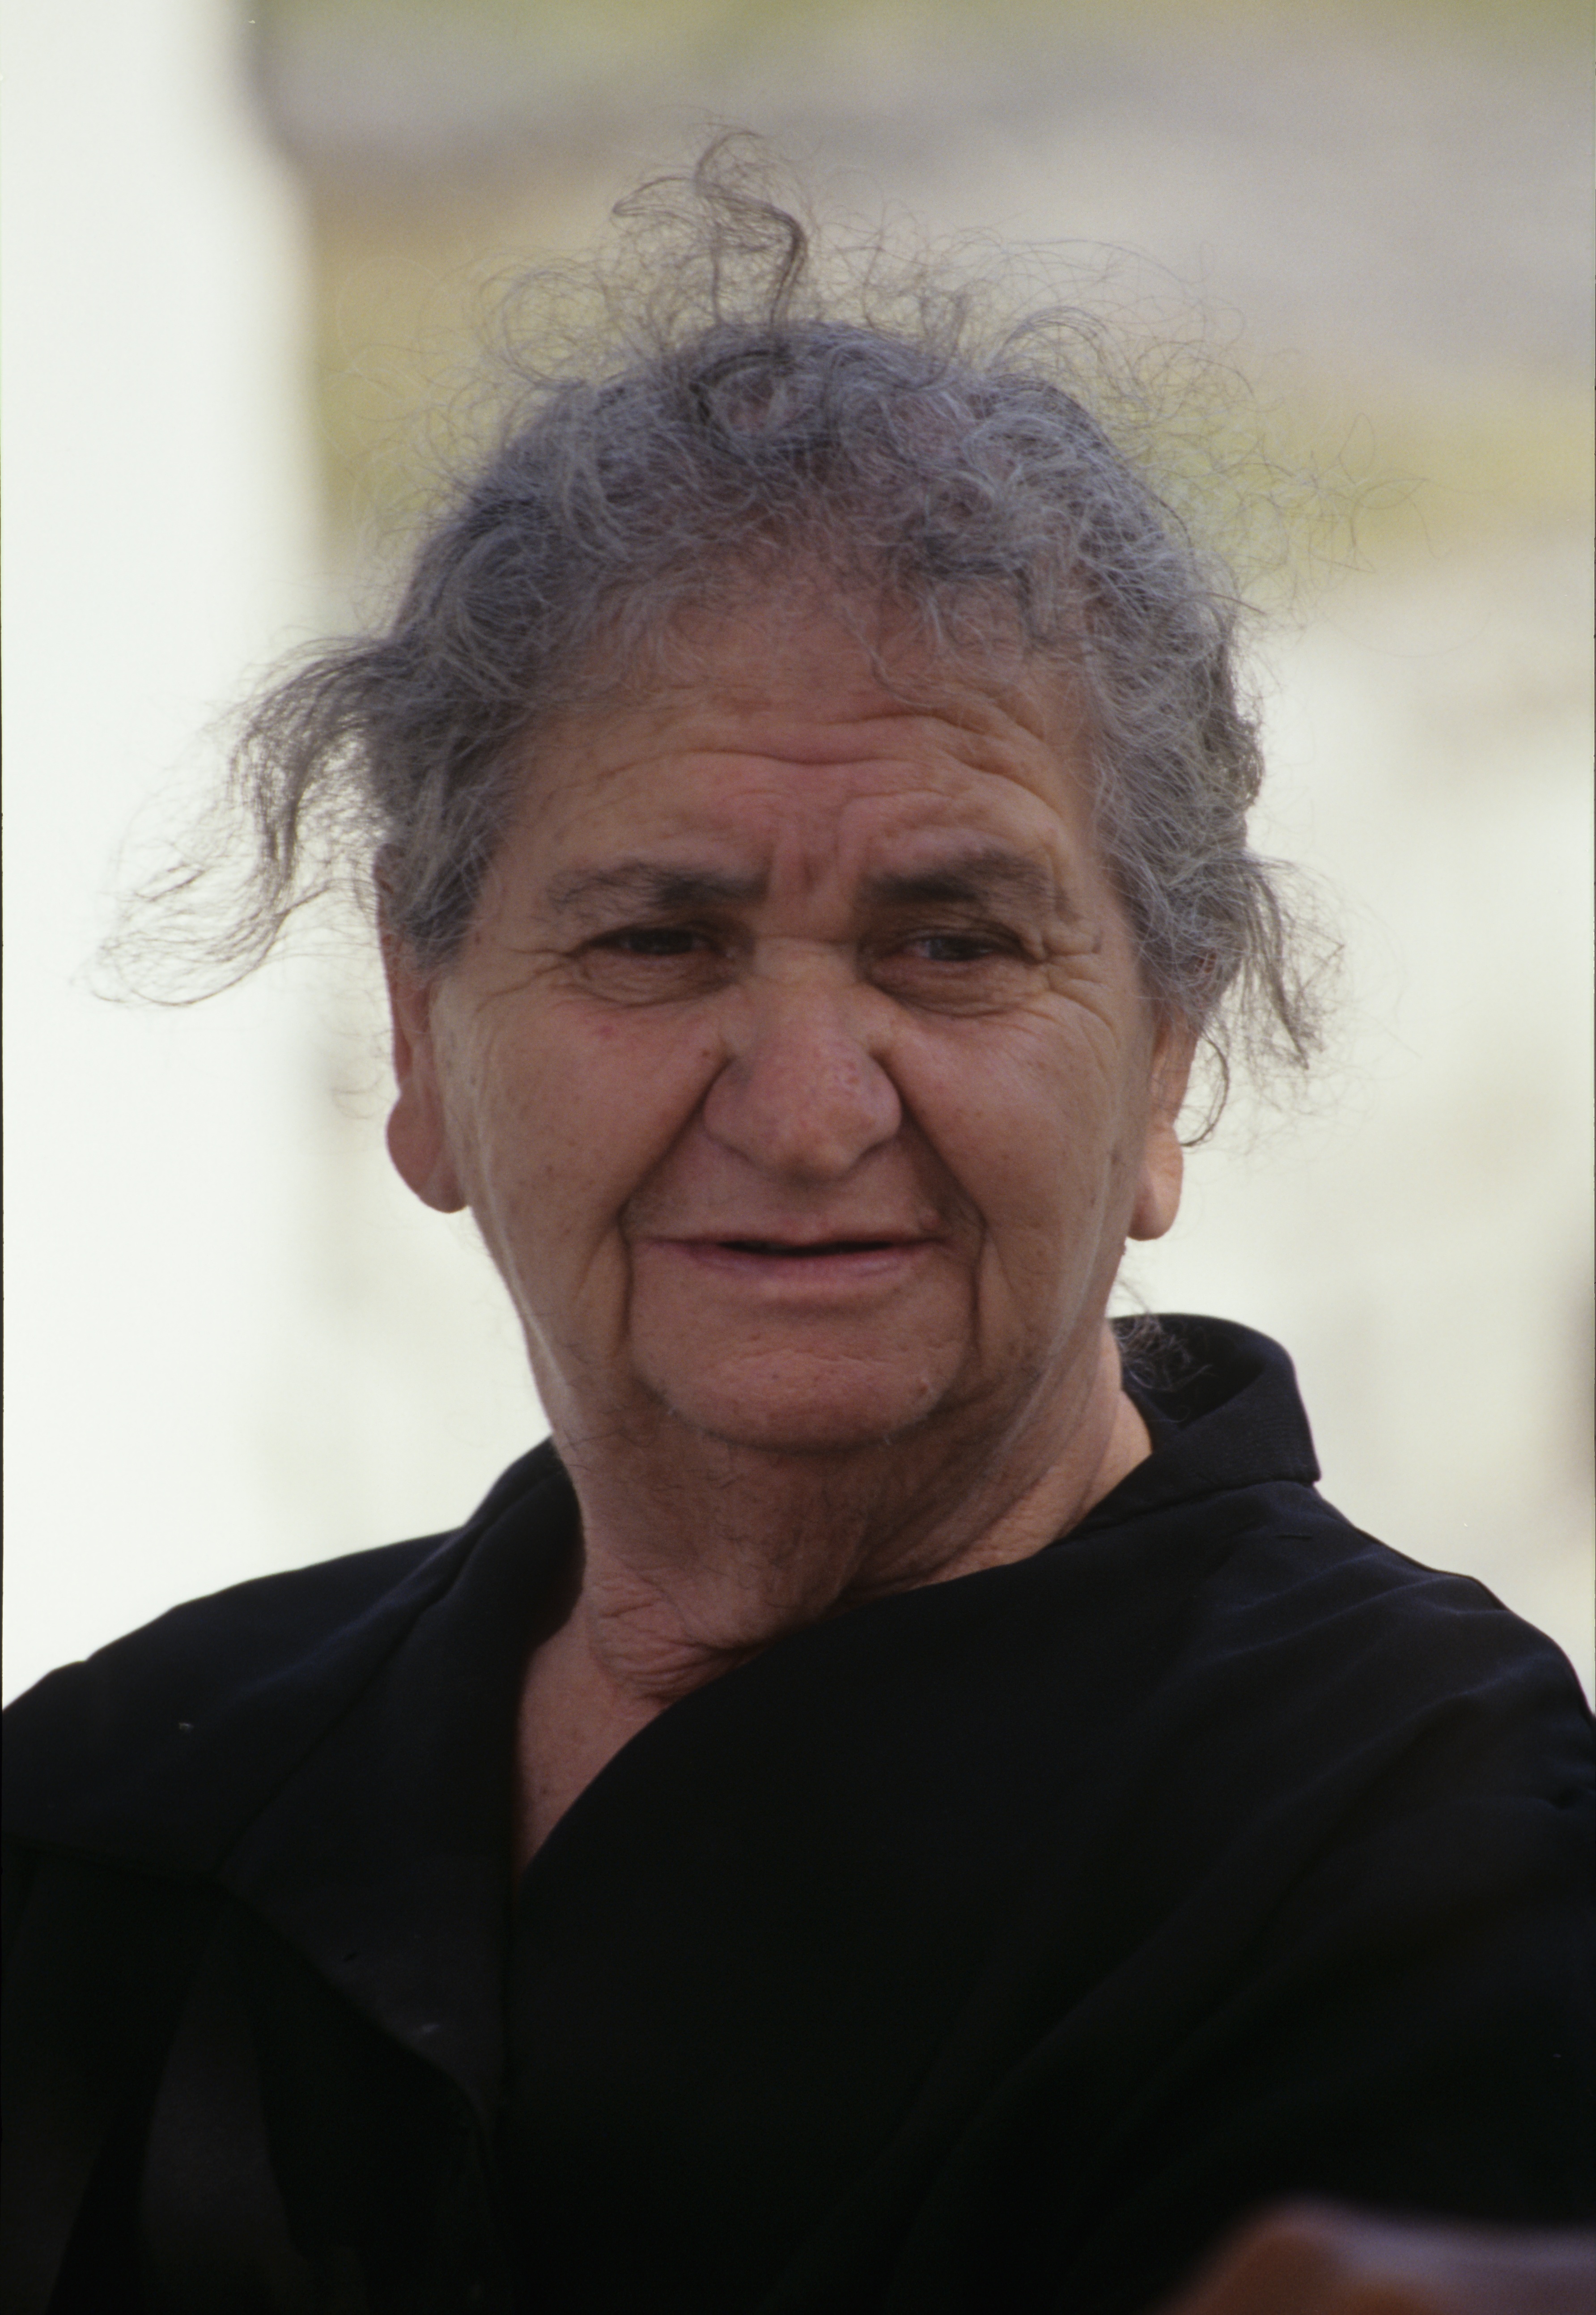
man, person, people, woman, old, male, portrait, greek, profession, facial expression, hairstyle, smile, senior citizen, face, head, greece, grandparent